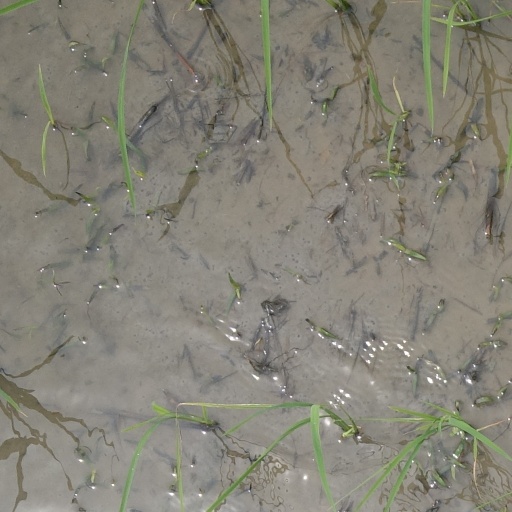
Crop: rice